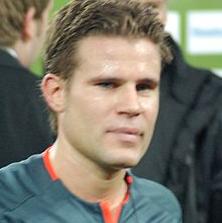
Age: 33